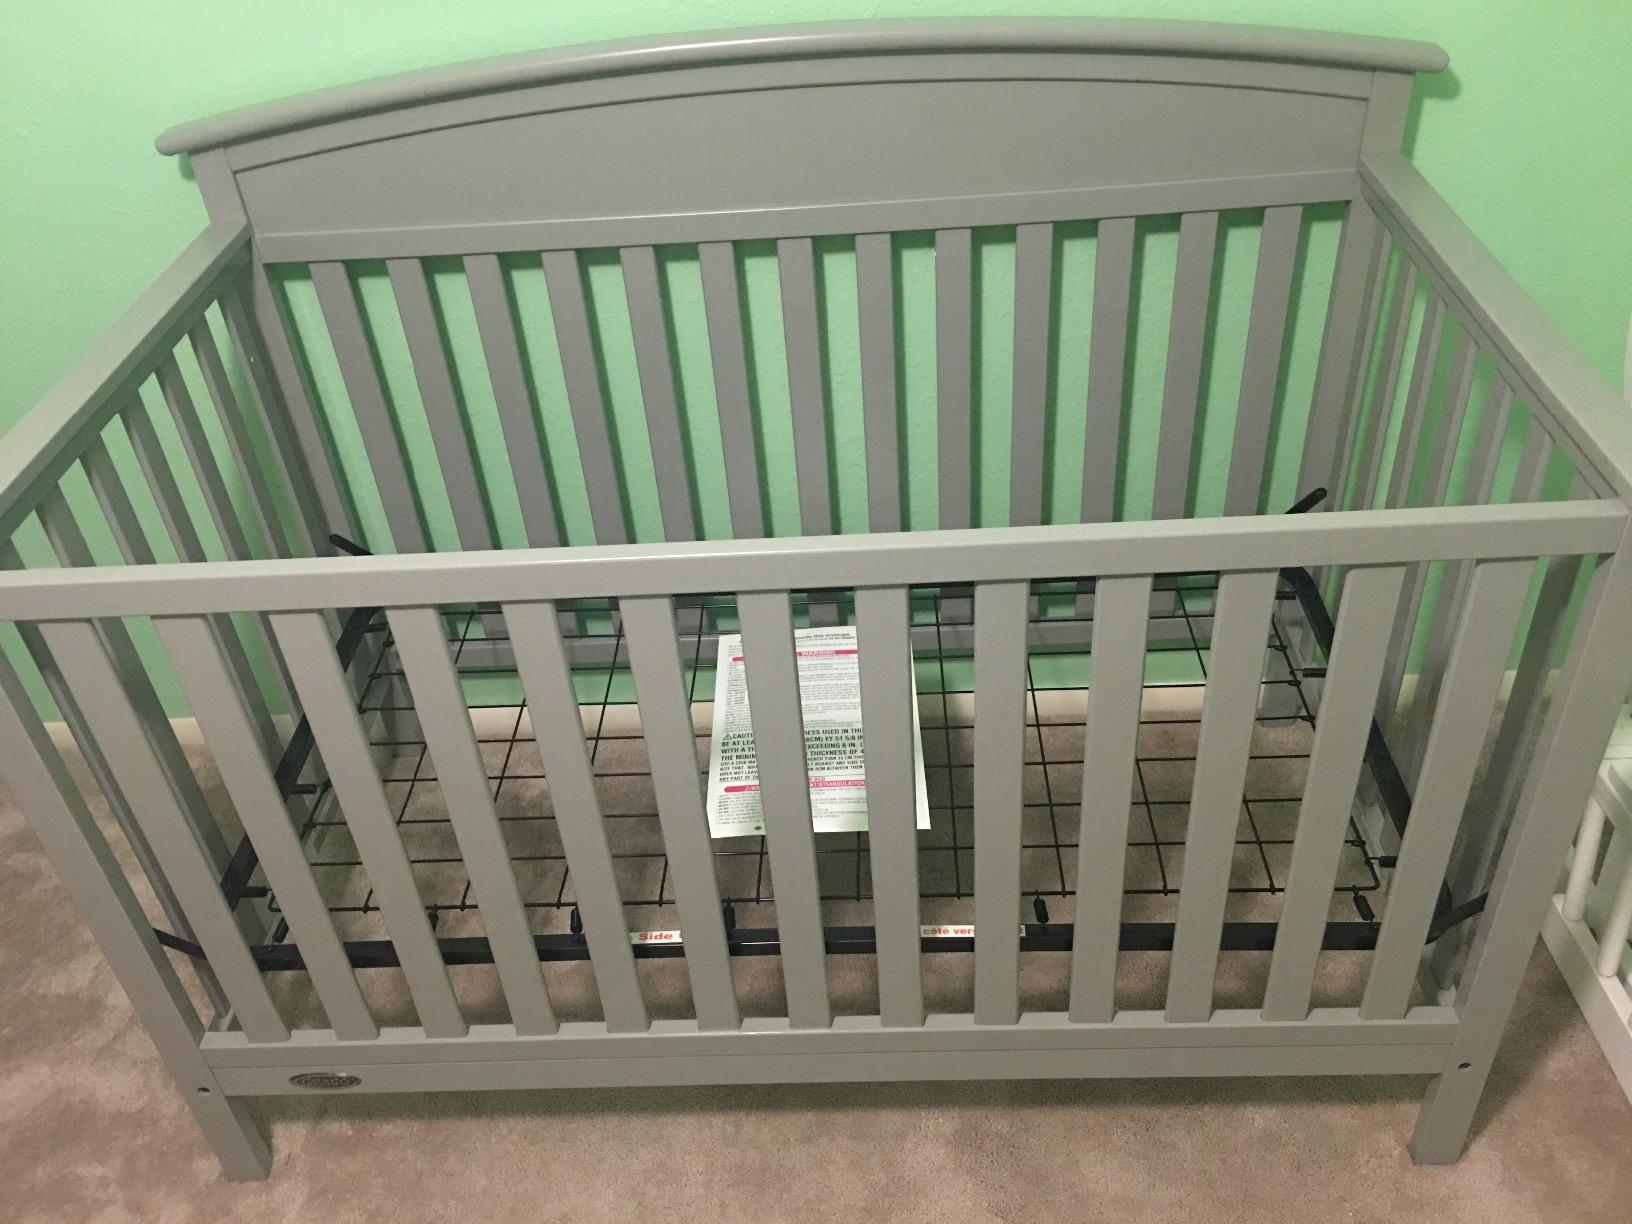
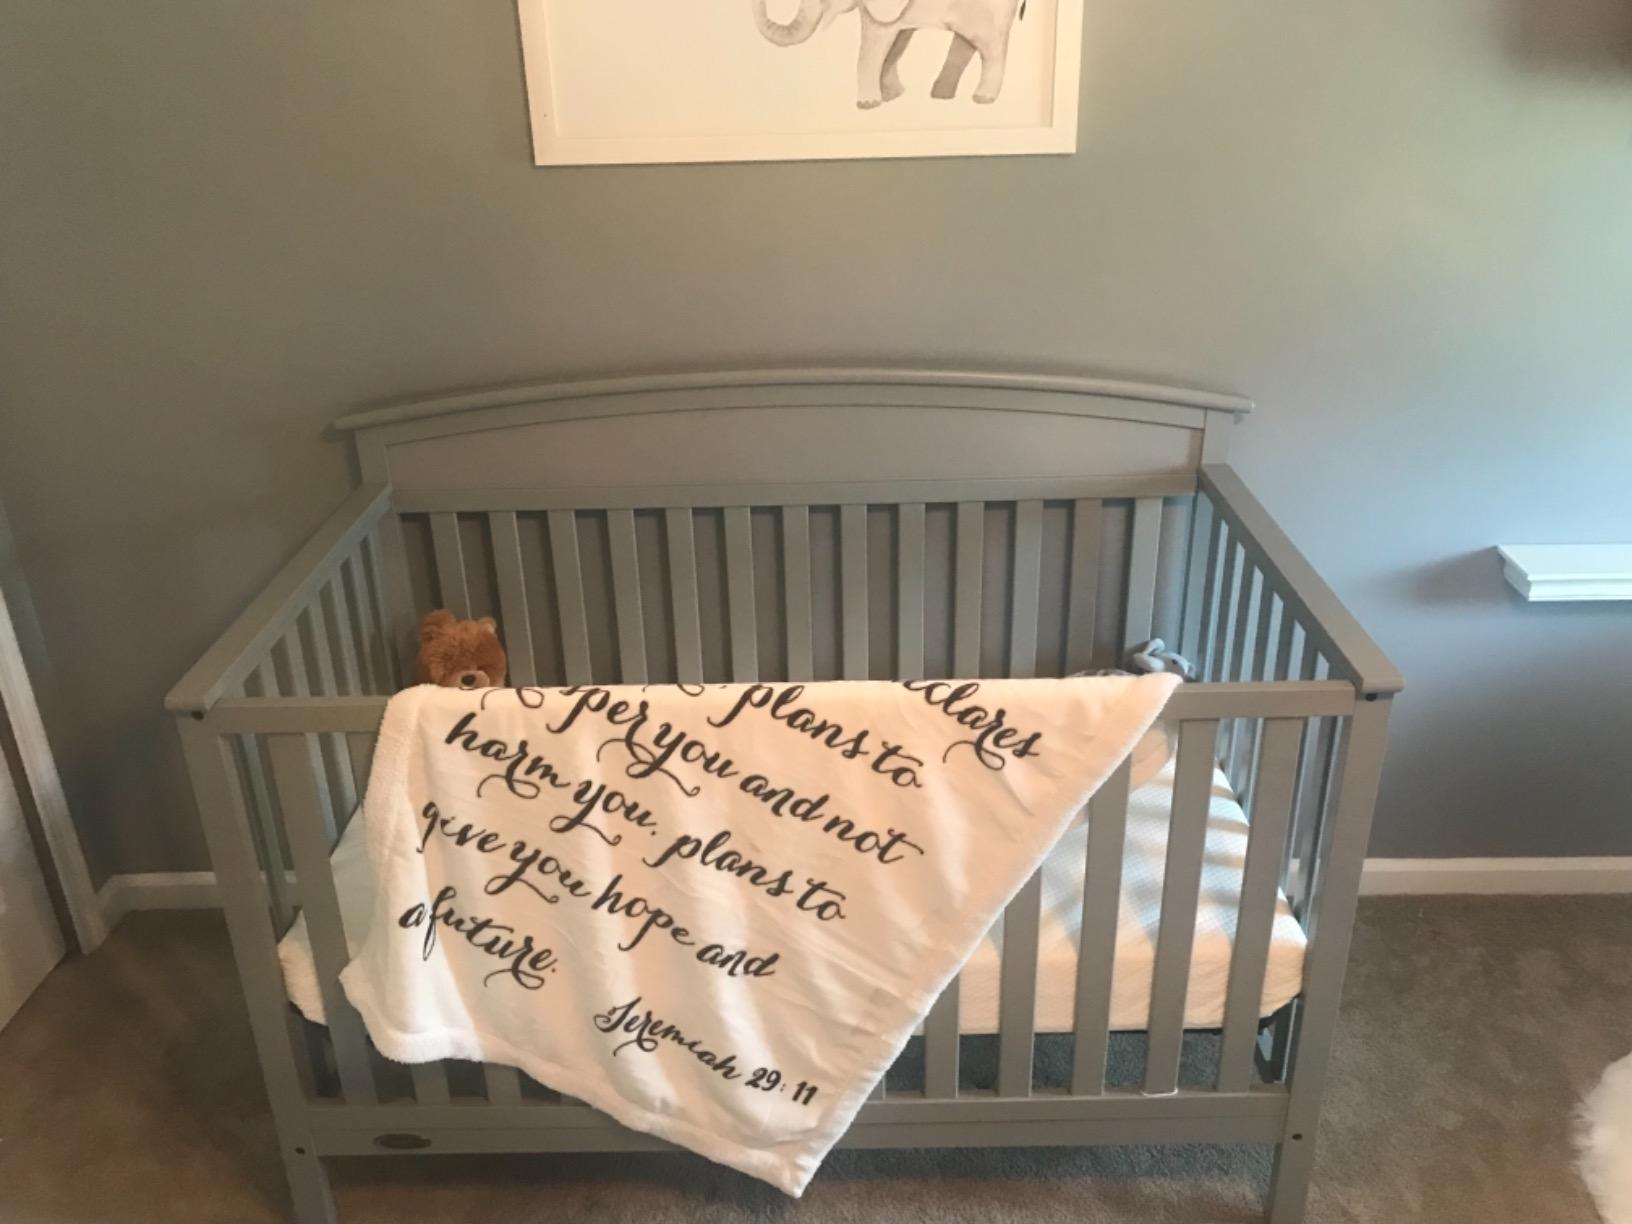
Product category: products_crib
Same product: yes